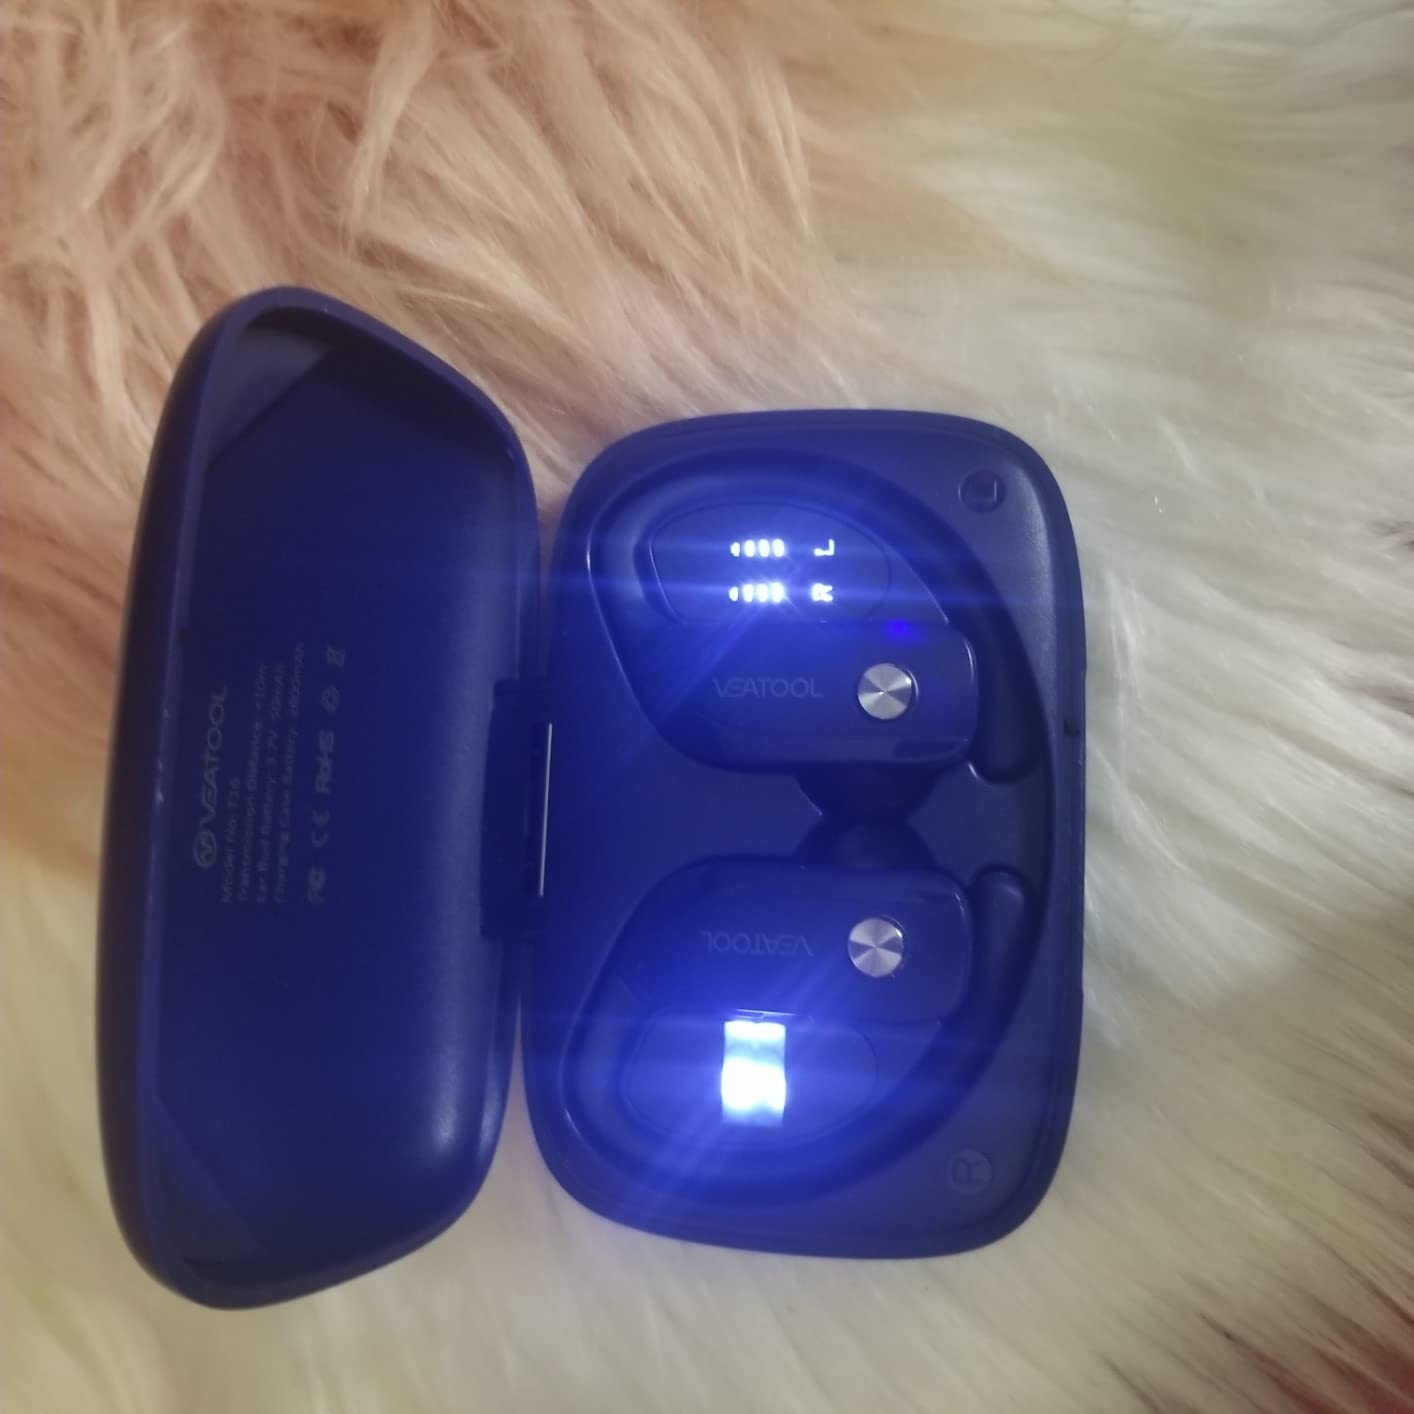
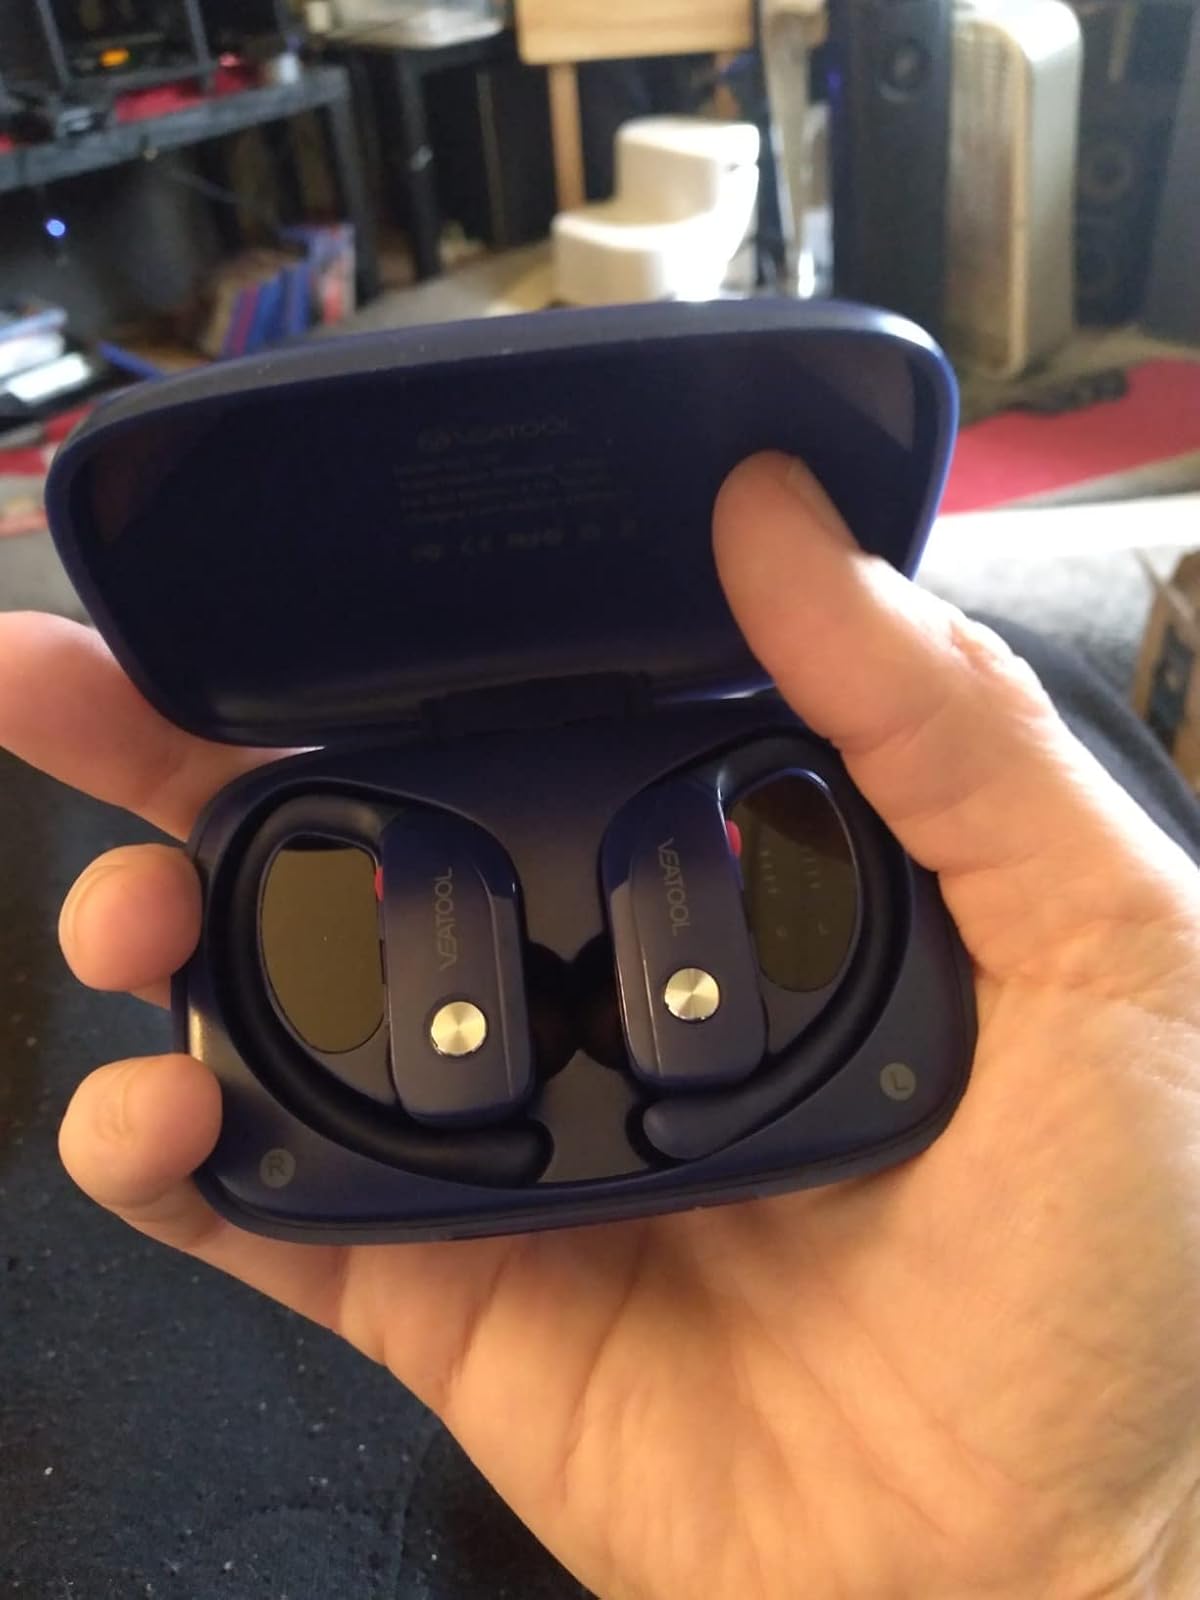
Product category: earbuds
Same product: yes